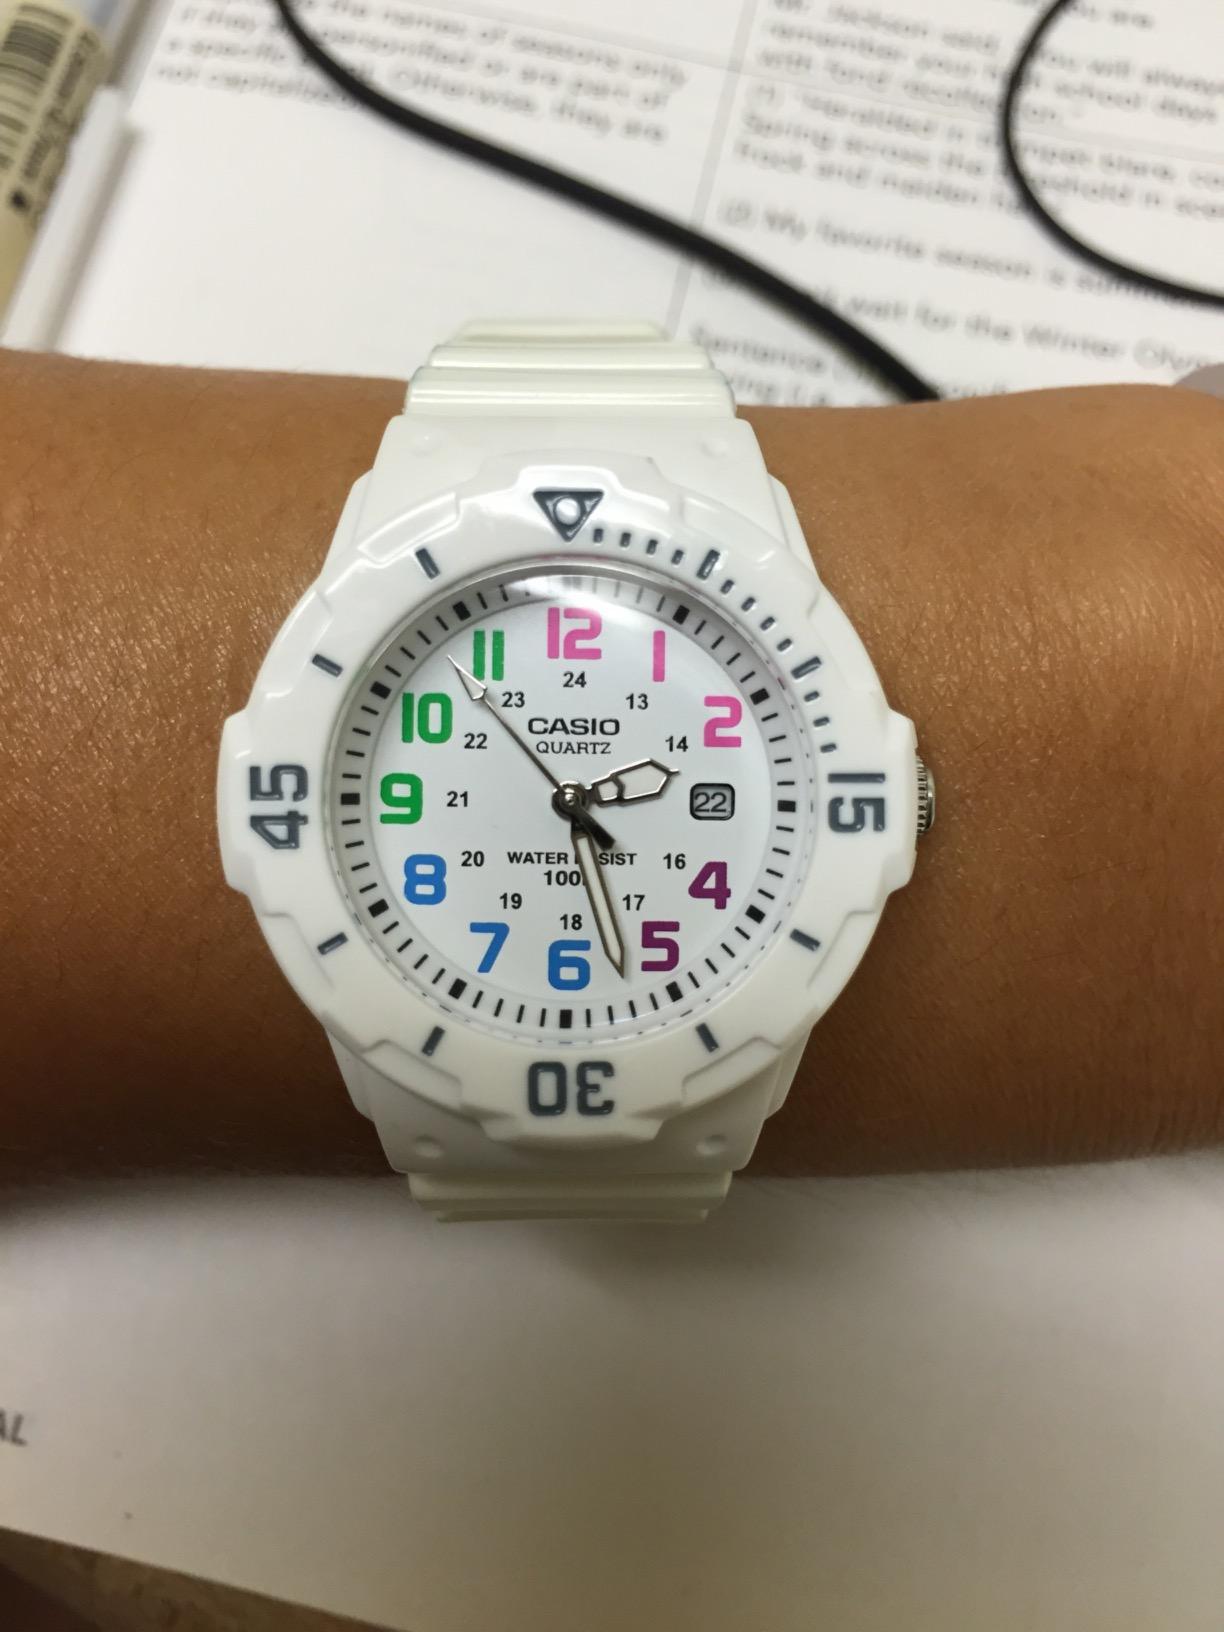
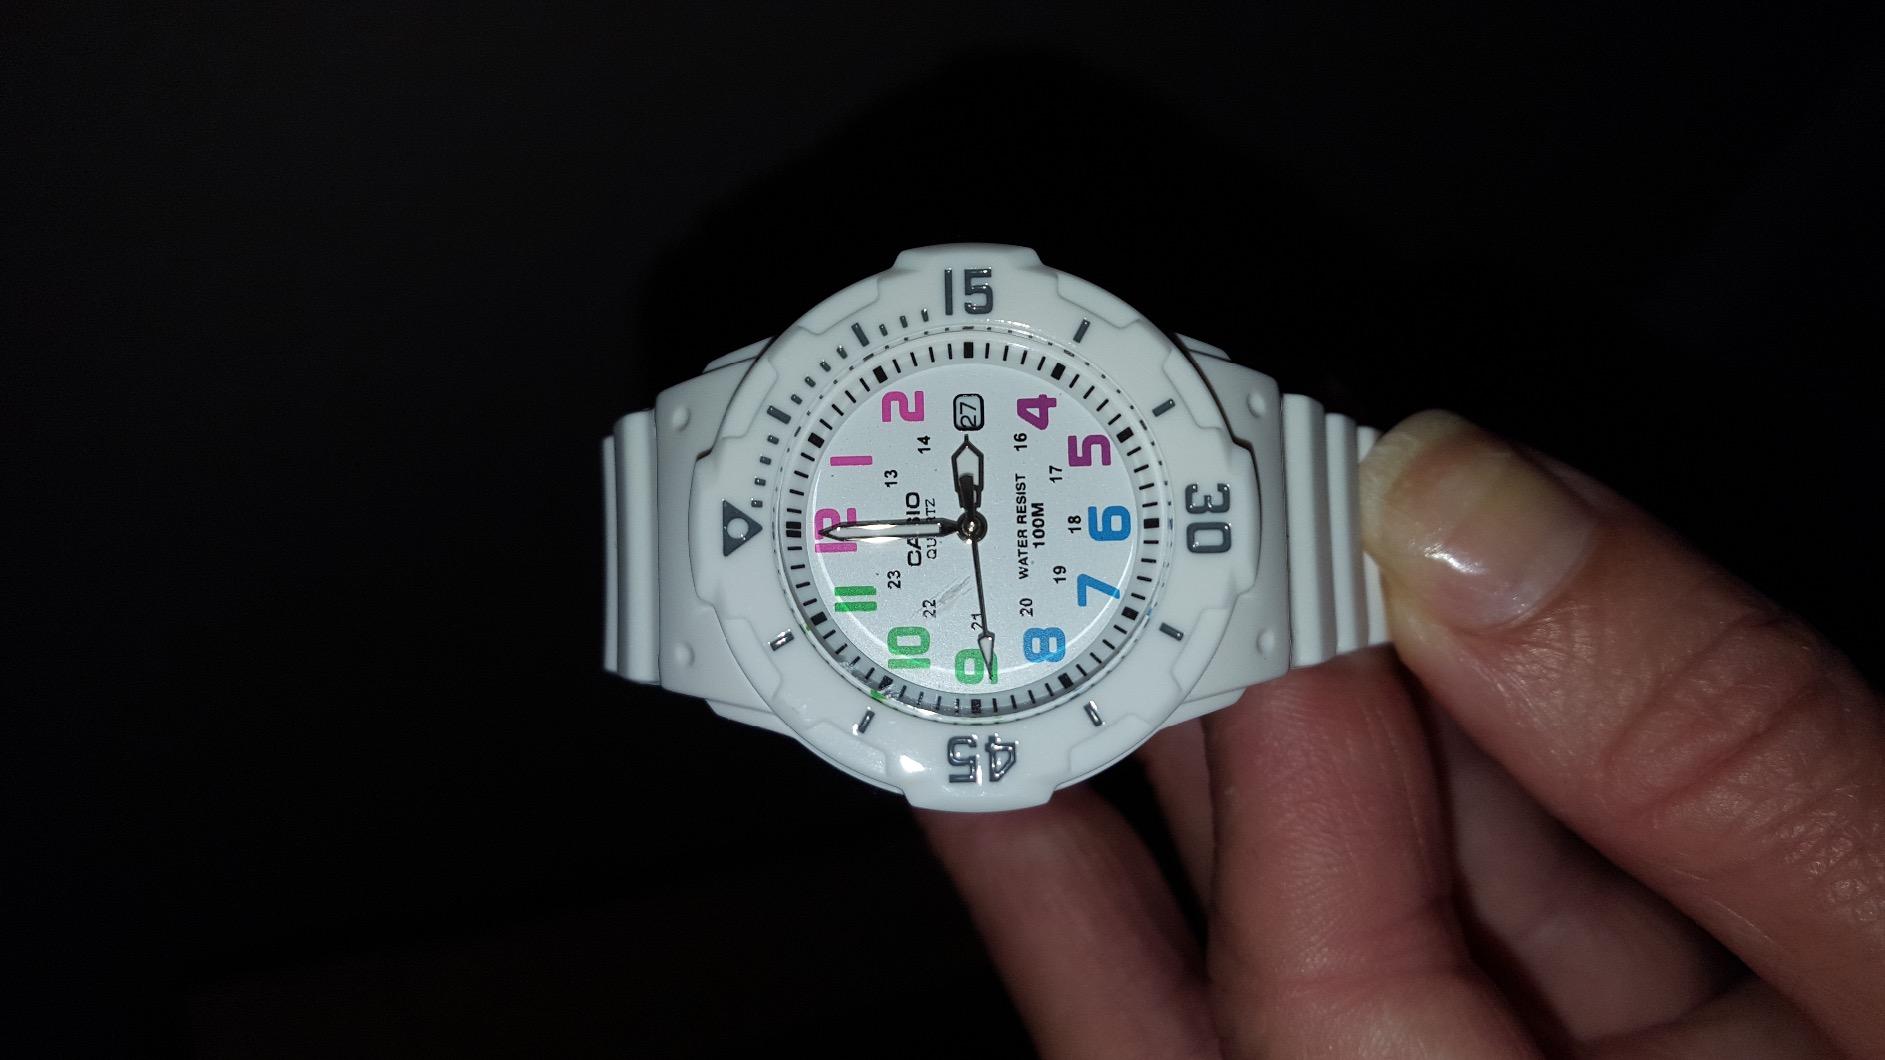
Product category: accessories_watch
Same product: yes